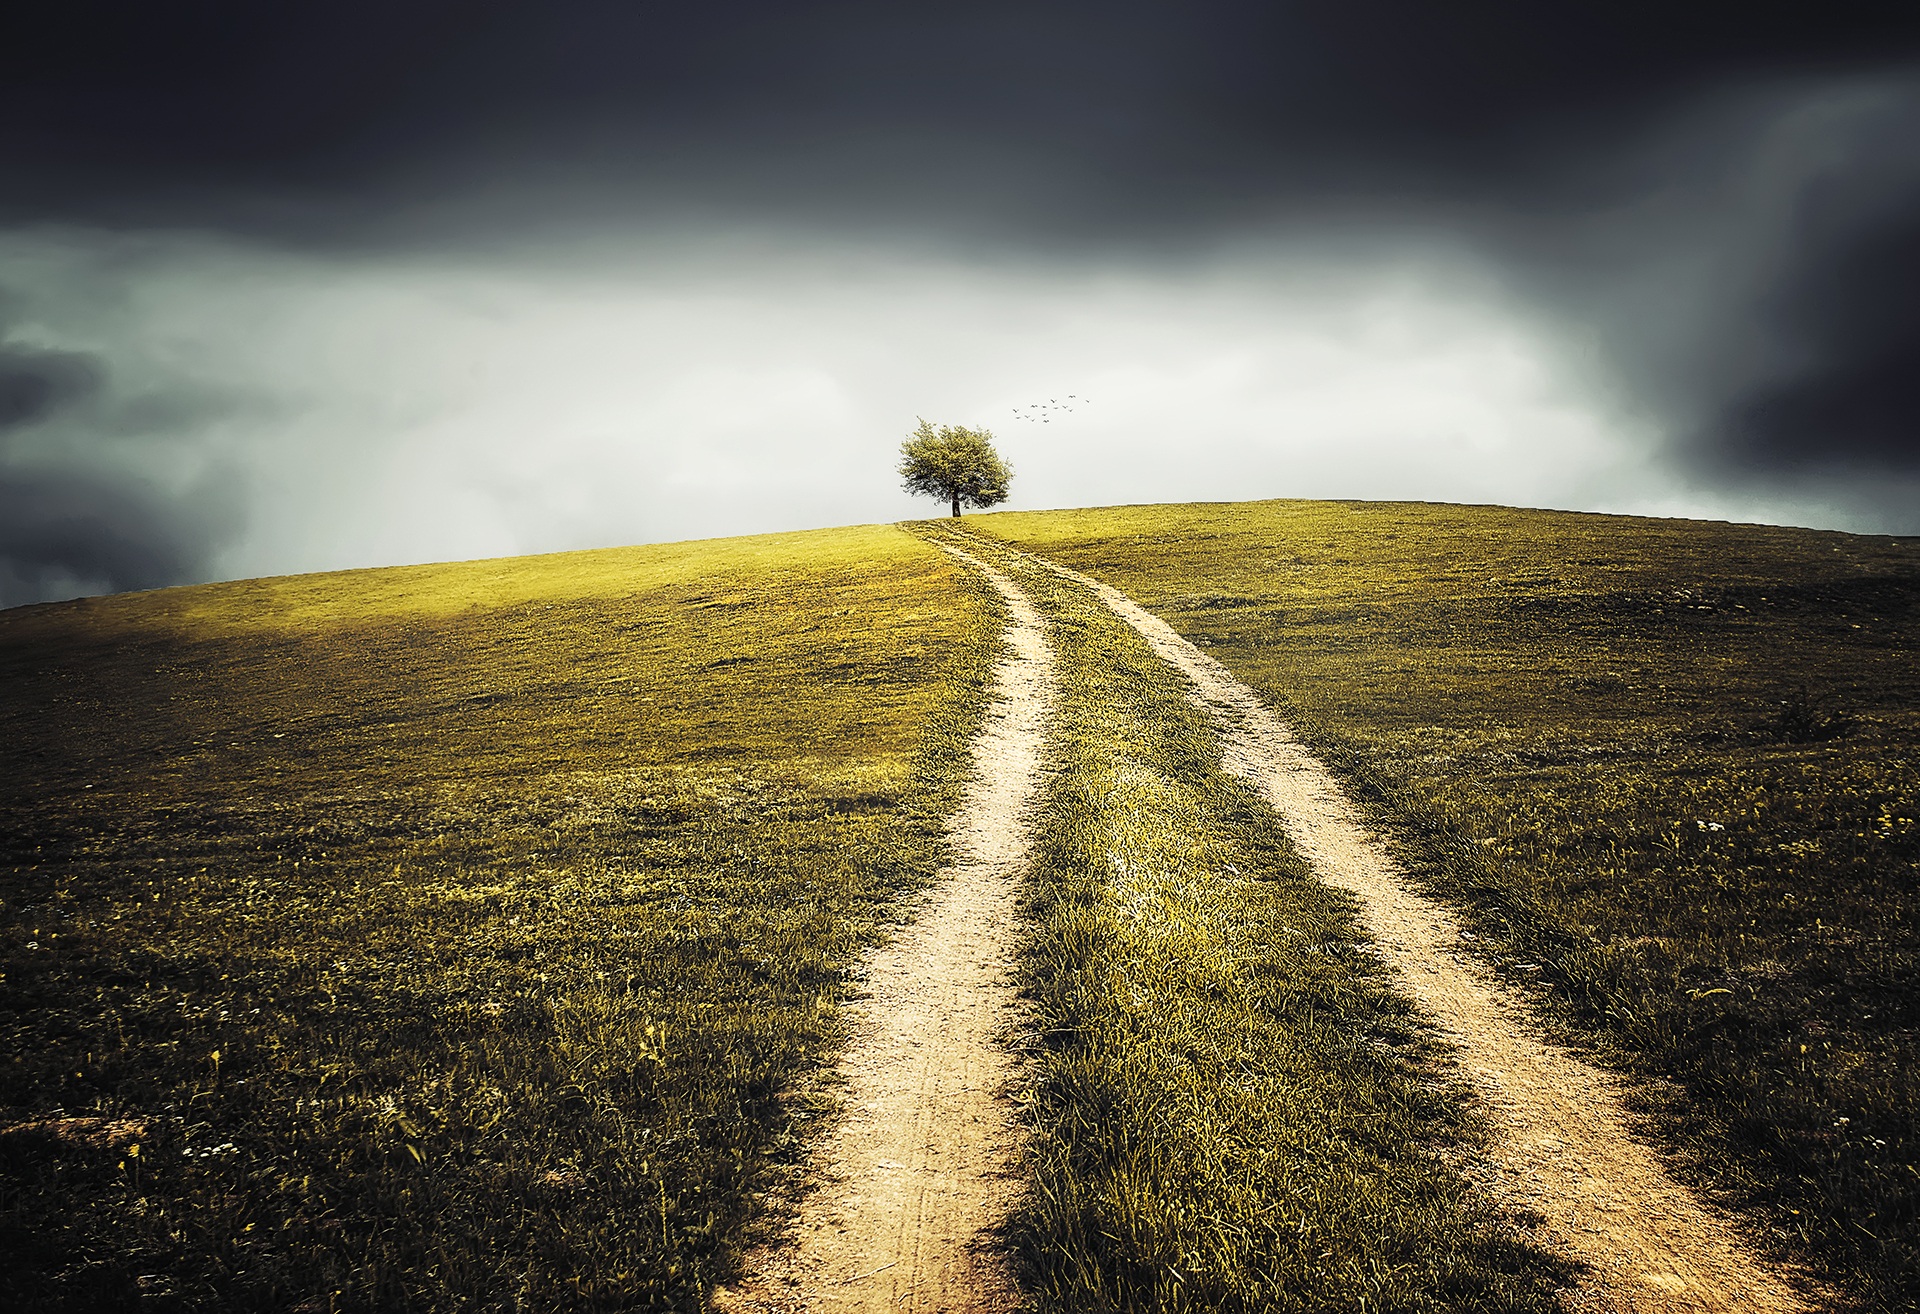
landscape, tree, nature, grass, horizon, mountain, light, abstract, cloud, sky, sun, field, ground, countryside, sunlight, morning, fall, hill, wind, land, dusk, foliage, heart, grow, autumn, weather, brown, darkness, colorful, garden, healthy, bright, beauty, beautiful, backgrounds, rural area, meteorological phenomenon, atmospheric phenomenon, atmosphere of earth